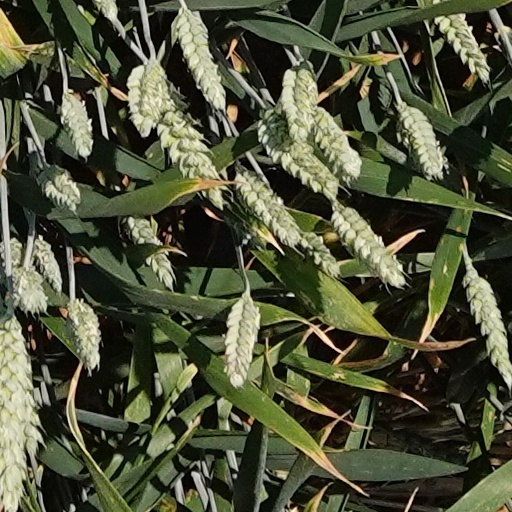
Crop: wheat